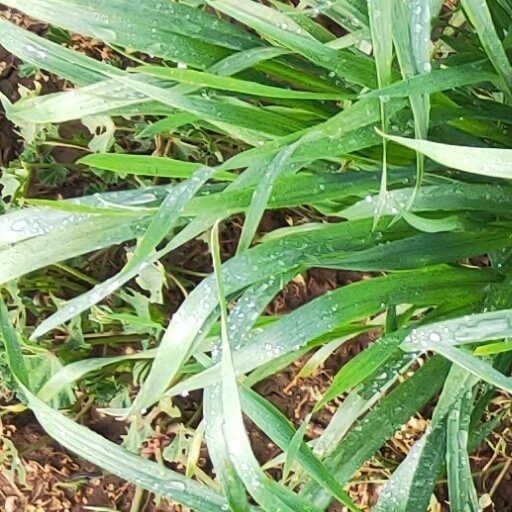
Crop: wheat